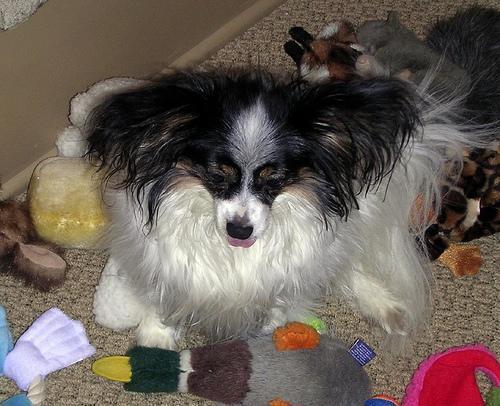
papillon